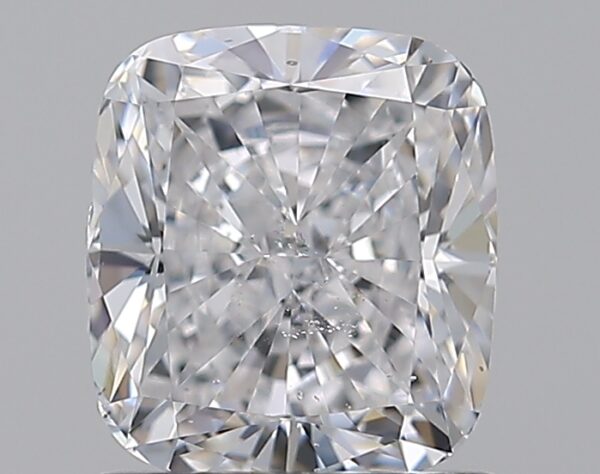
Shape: cushion
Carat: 1.2
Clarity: SI1
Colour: D
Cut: EX
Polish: EX
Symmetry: EX
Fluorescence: N
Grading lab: GIA
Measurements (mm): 6.32 x 5.65 x 3.88